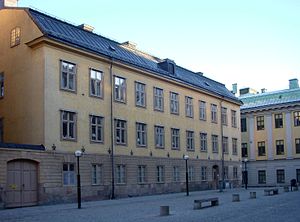
Kungliga Musikaliska Akademien
Blasieholmstorg (2009)
Kungliga Musikaliska Akademien er et svensk akademi grundlagt af Gustav III i 1771. Akademiet har som formål at fremme tonekunsten og musiklivet. Det er i dag det ældste musikkakademi nord for Alperne. Akademiet har lokaler i Utrikesministerhotellet på Blasieholmen i Stockholm.